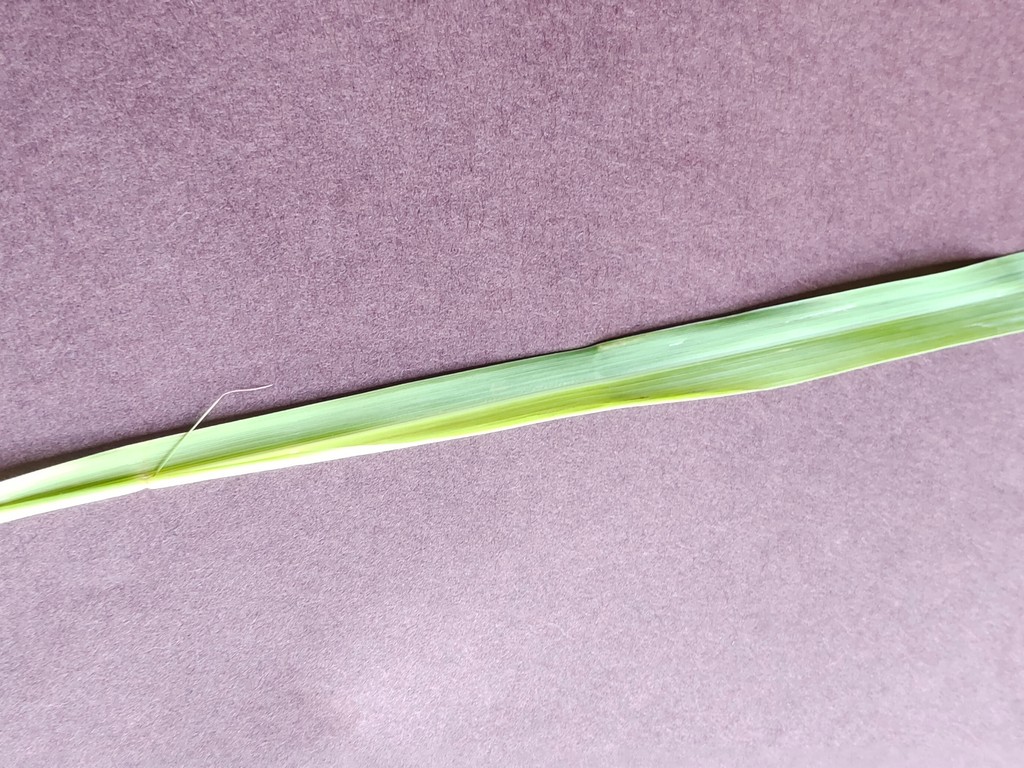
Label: Healthy